Panagia tou Araka

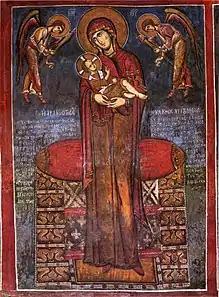
The "Panagia Arakiotissa"

This mural is location on the southeastern wall of the church. It was the first of its kind in the Komnenian-period, during the reign of Alexios I Komnenos, and it was painted in 1192 under the patronage of Leontios Authentes by Theodore Apsevdis. Imagery of the Virgin has always been associated with political strength within the Byzantine Empire; however, this particular painting does not hold the same symbolic meaning. Just prior to its conception, the island of Cyprus went through bouts of battles and changes in leadership. This period of turmoil and chaos is reflected in the image depicting the Virgin of the Passion. As stated by the historian Sophocleous:"The donor's grief is perceived through the transformation of the Virgin's image which he prescribes." This grief is presented in a way that differs from the other depictions of the Virgin of the Passion. This painting depicts Mary in full length, standing in front of her throne, holding the Christ child, as opposed to other depictions of her from the shoulders up. Additionally, the angels bearing the spear and the cross (a reference to Christ's future) are as large as Jesus, whereas in other versions of this icon the angels are small and ancillary within the composition. This emphasis on the angels carrying symbols of Christ's passion and the depiction of the Virgin standing holding her child could be interpreted as the Virgin offering her child to his fate, just as she is offering up the island of Cyprus to many of its volatile leaders.